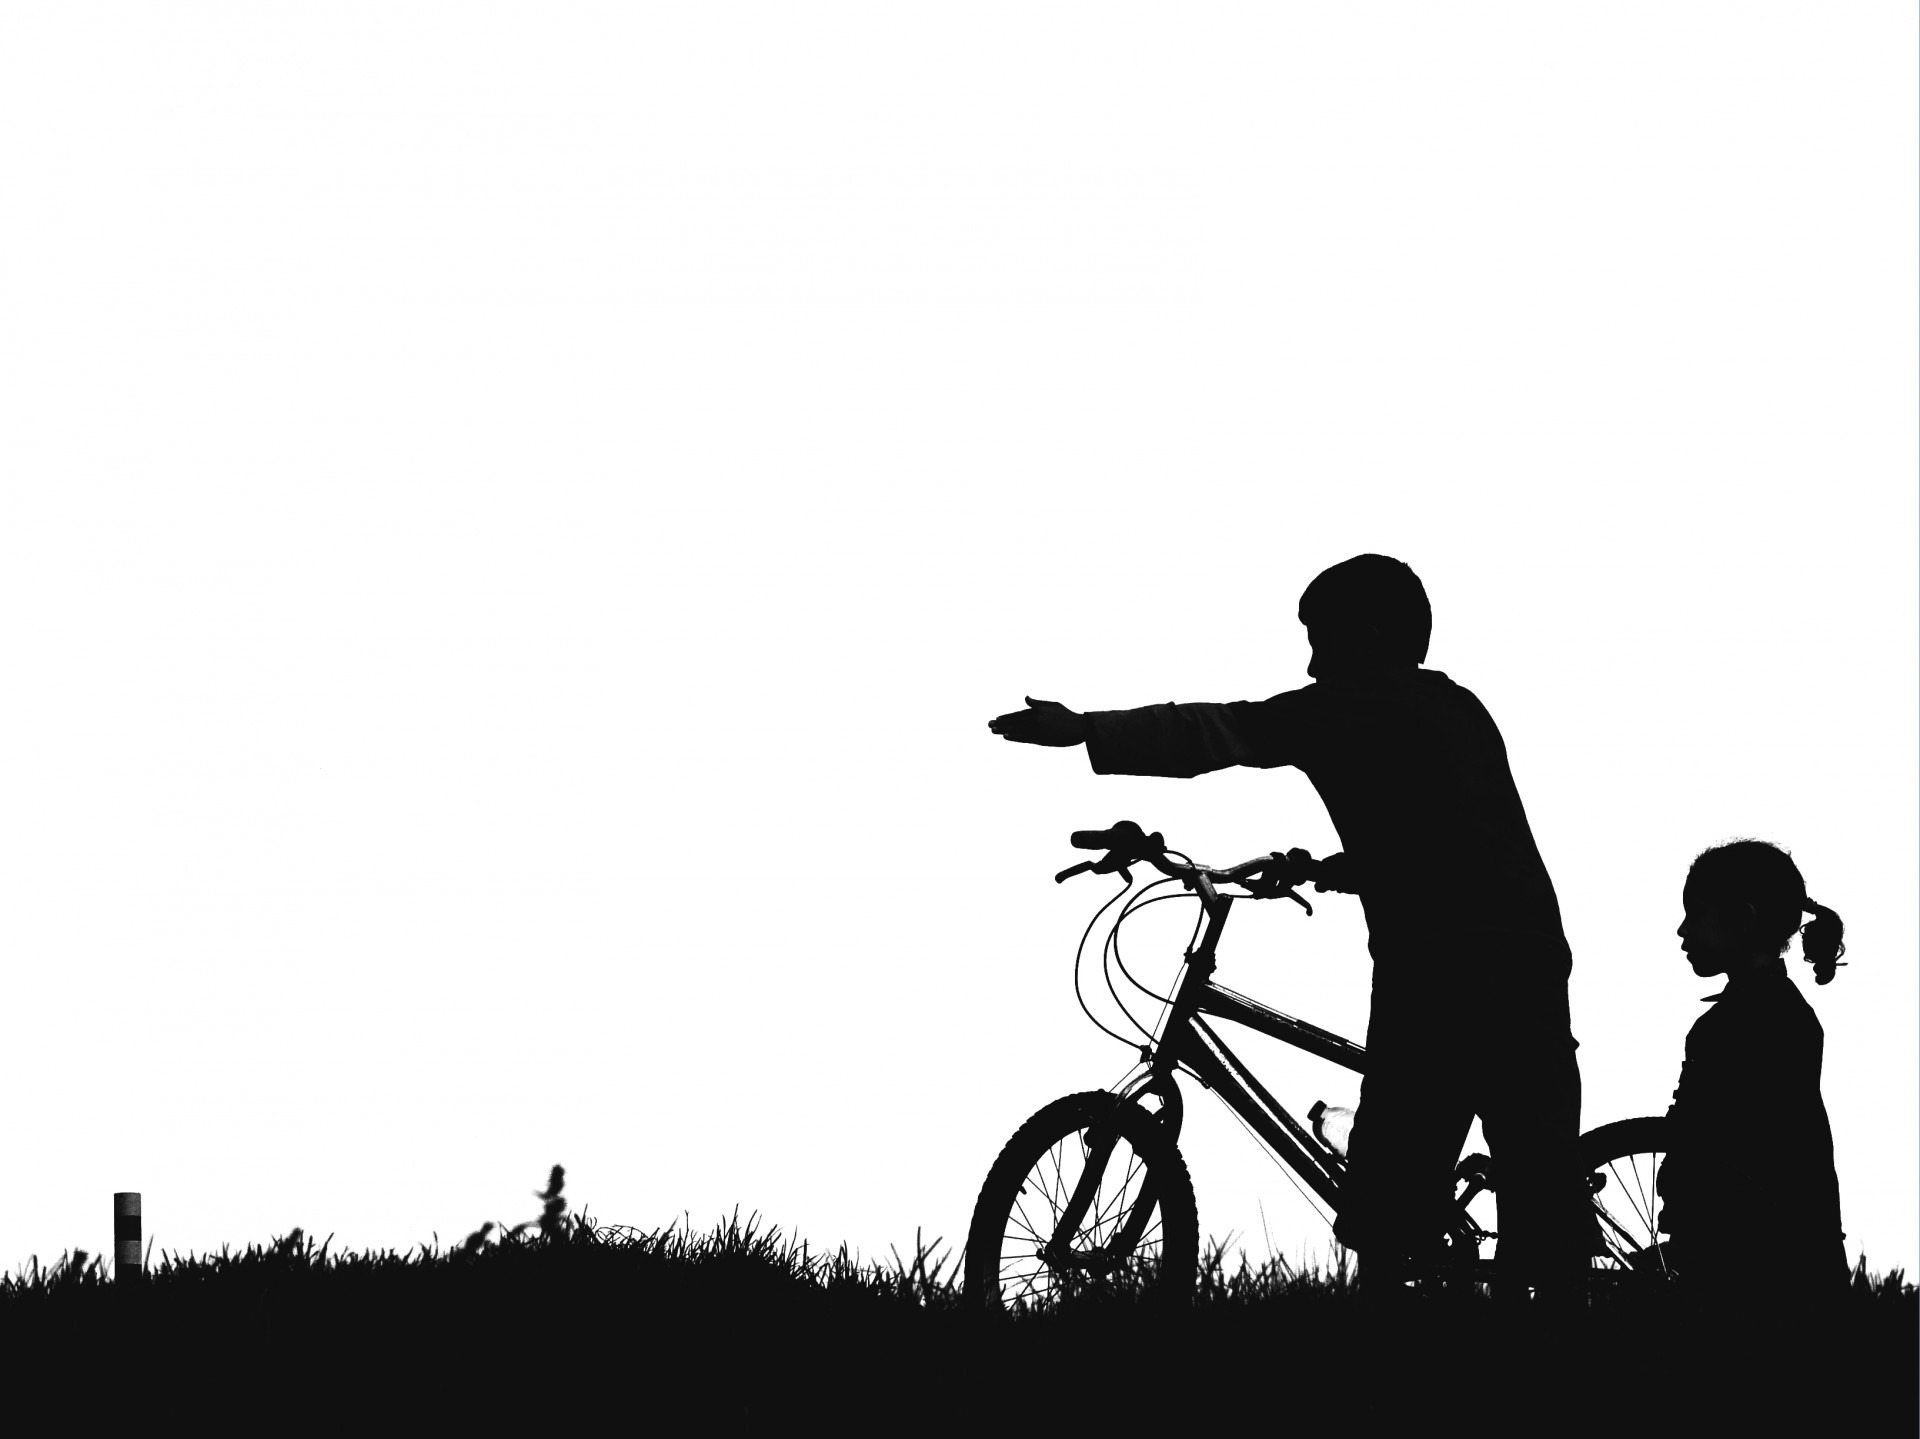
silhouette, black and white, bicycle, bike, vehicle, child, activity, sports equipment, mountain bike, brand, cycling, kids, illustration, active, pointing, monochrome photography, cycle sport, bicycle motocross, bmx bike, freestyle bmx